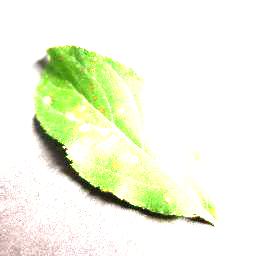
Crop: apple
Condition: cedar_rust